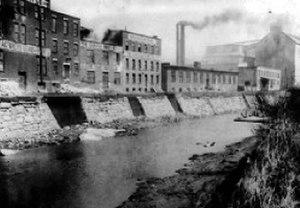
Le Canal Lachine au début de 20ème siècle
Le canal de Lachine est un canal traversant la section sud-ouest de l'île de Montréal entre le lac Saint-Louis et le Vieux Port. Nommé d’après la ville de Lachine il permet d’éviter les rapides du même nom sur le fleuve Saint-Laurent. Ouvert en 1825, agrandi deux fois au XIXᵉ siècle, il a joué un rôle important dans le développement industriel du Canada et de Montréal. Il est fermé à la navigation commerciale depuis 1970, remplacé par la voie maritime du Saint-Laurent.